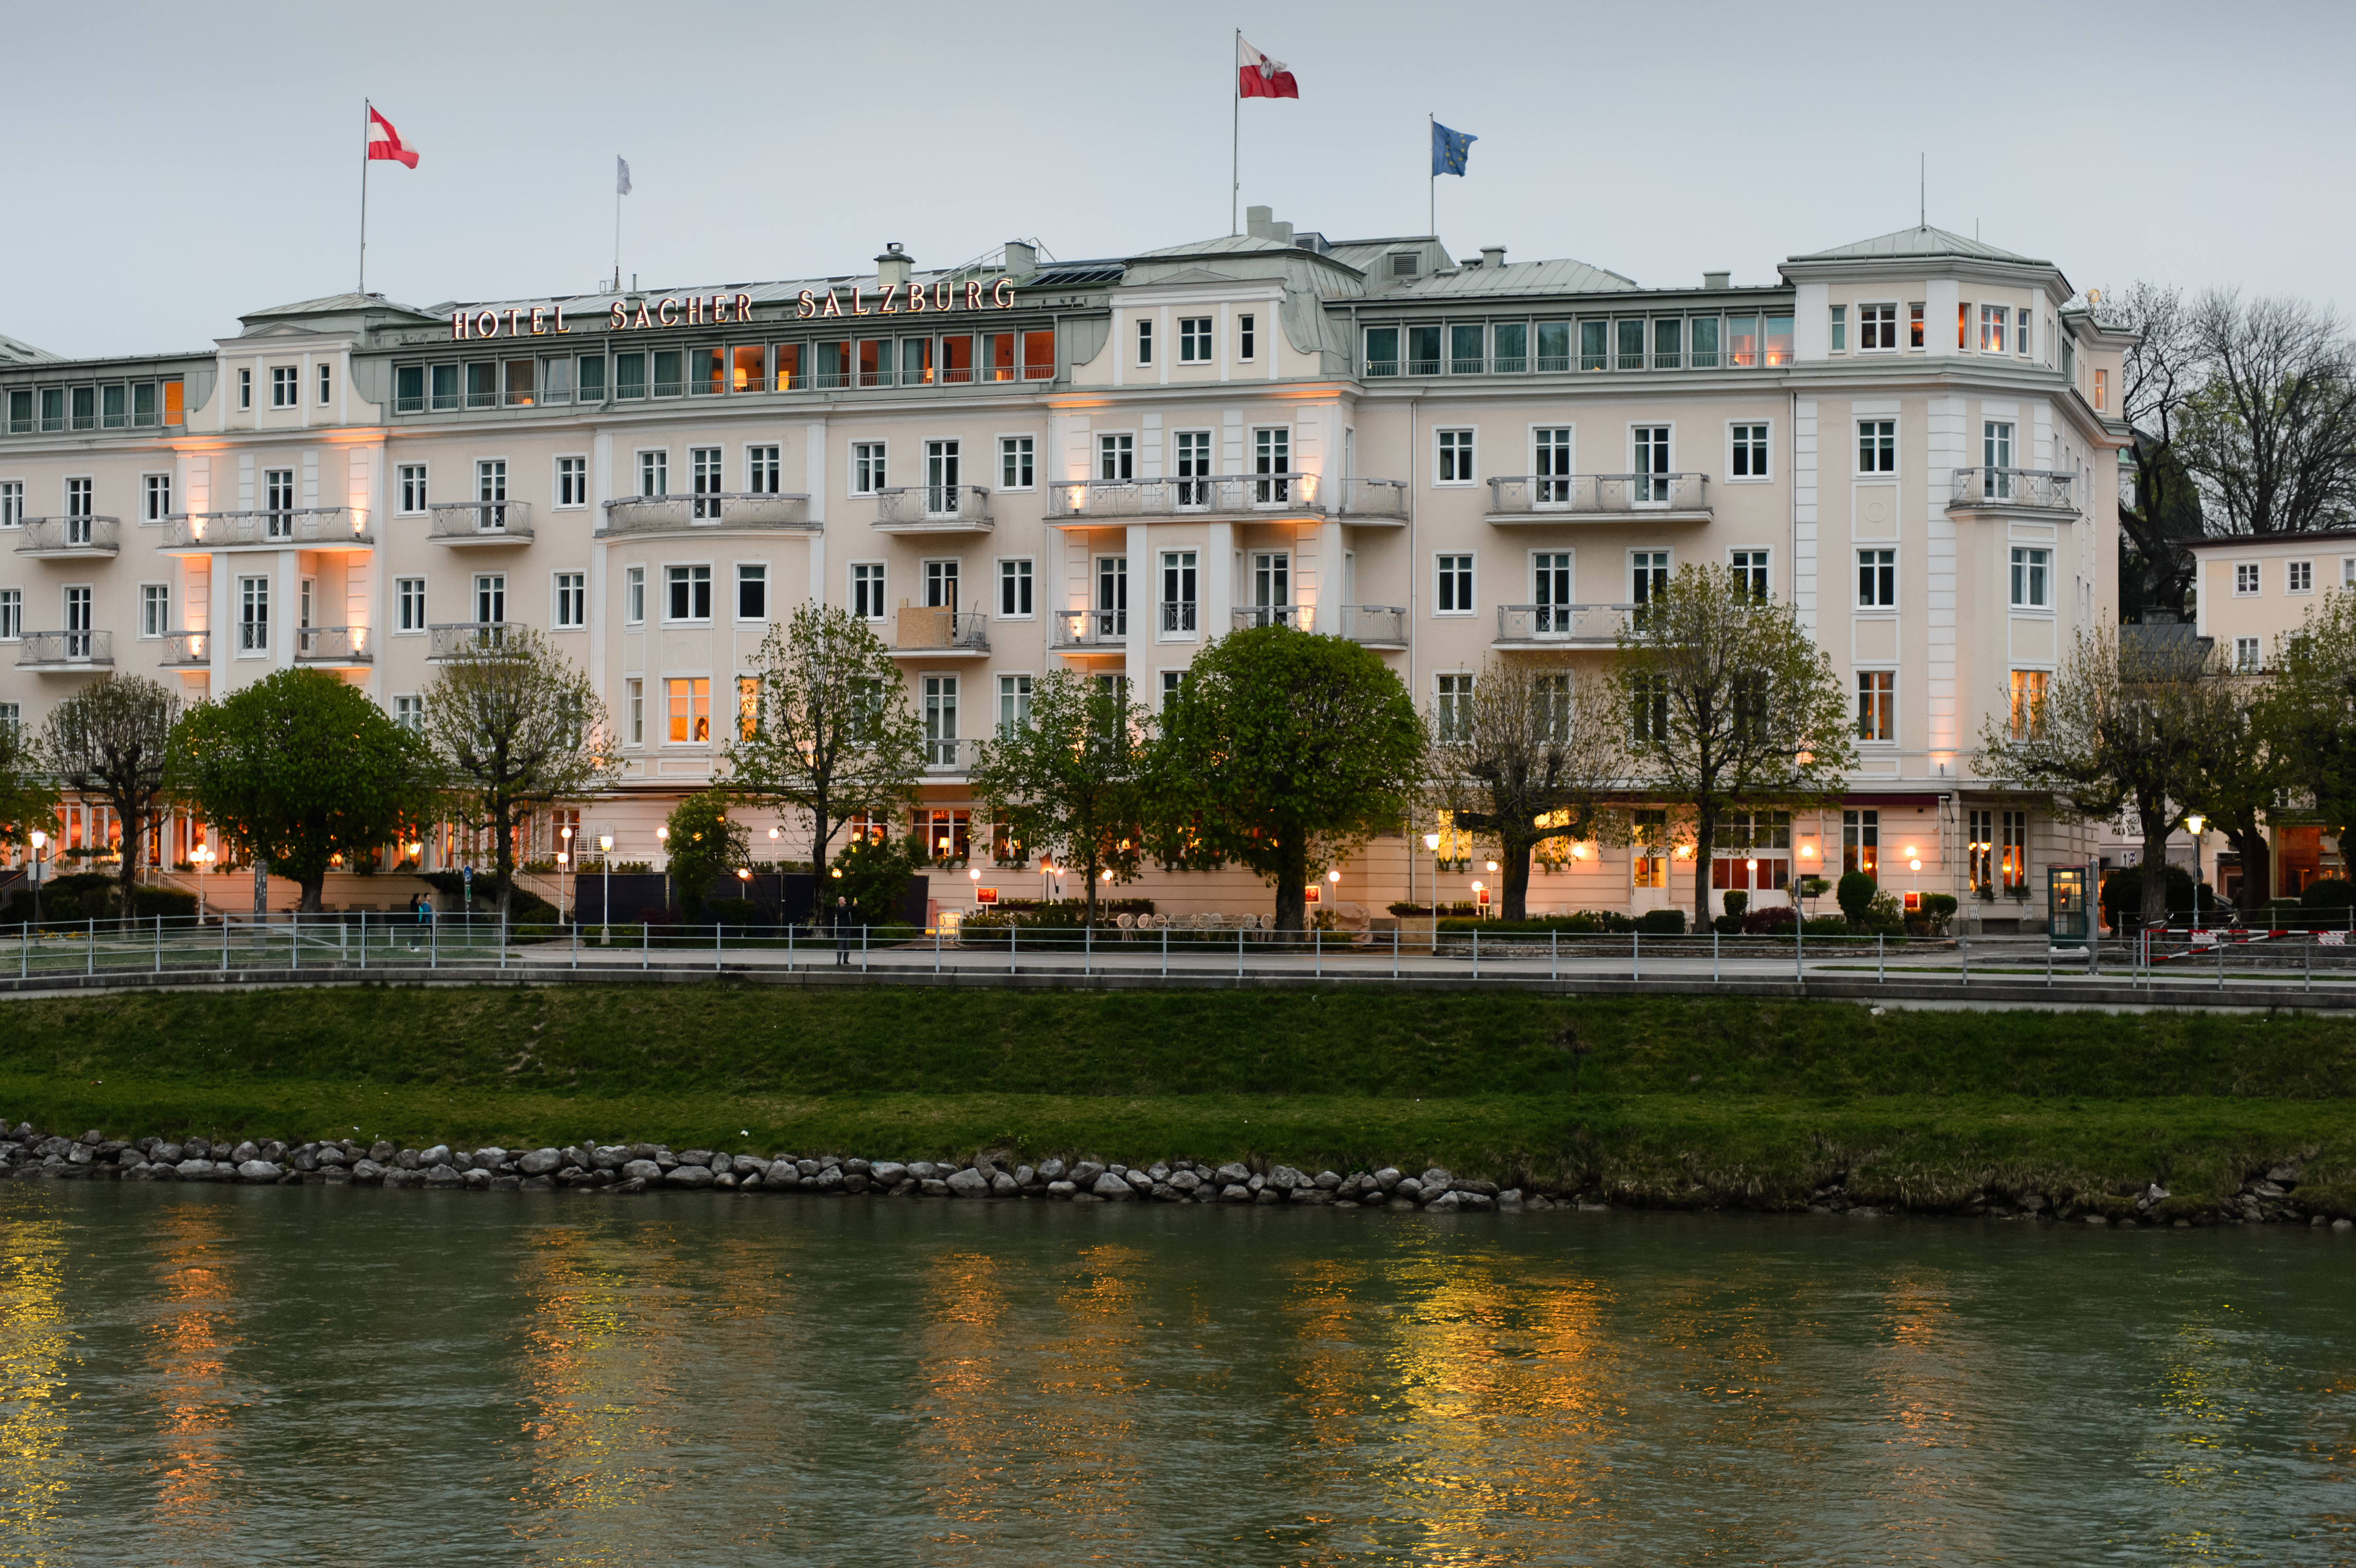
town, chateau, palace, river, canal, cityscape, reflection, landmark, nikon, waterway, town square, estate, salzburg, nikond4, d4, water castle